Seyi Olofinjana

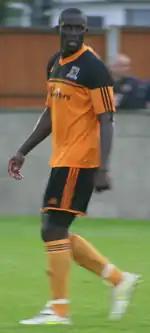
Olofinjana playing for Hull City in 2012

Olofinjana joined the Tigers with the club competing in the top division of English football for the only their second-ever season. He scored his first goal for Hull City in a 2–1 win against his former club, Stoke City in November 2009. However, the team was relegated back to the Championship at the end of the campaign. The midfielder was one of a number of departures during the close season as he agreed a season-long loan at fellow Championship team Cardiff City.